Rutendo Nyahora

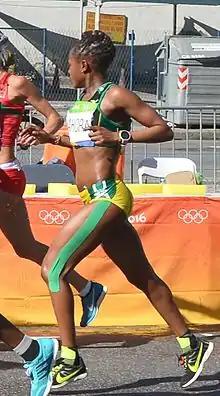
Rutendo Nyahora at the 2016 Summer Olympics

Rutendo Nyahora (born 11 November 1988) is a Zimbabwean long-distance runner who specialises in the marathon. She competed in the women's marathon event at the 2016 Summer Olympics. In 2019, she competed in the women's marathon at the 2019 World Athletics Championships held in Doha, Qatar. She finished in 21st place. In 2024, she participated in the women’s marathon at the 2024 Summer Olympics, but did not receive a finishing position as she did not complete the race.